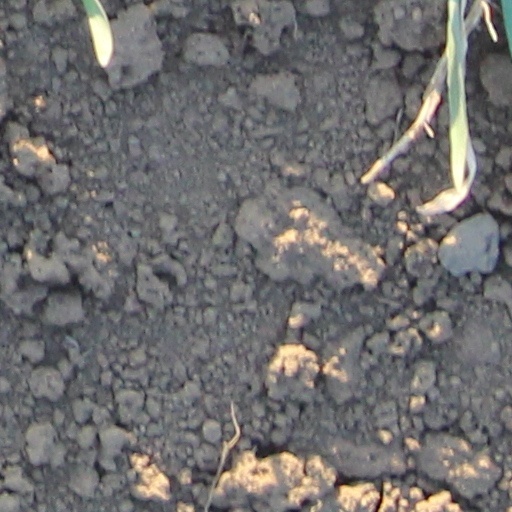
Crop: wheat